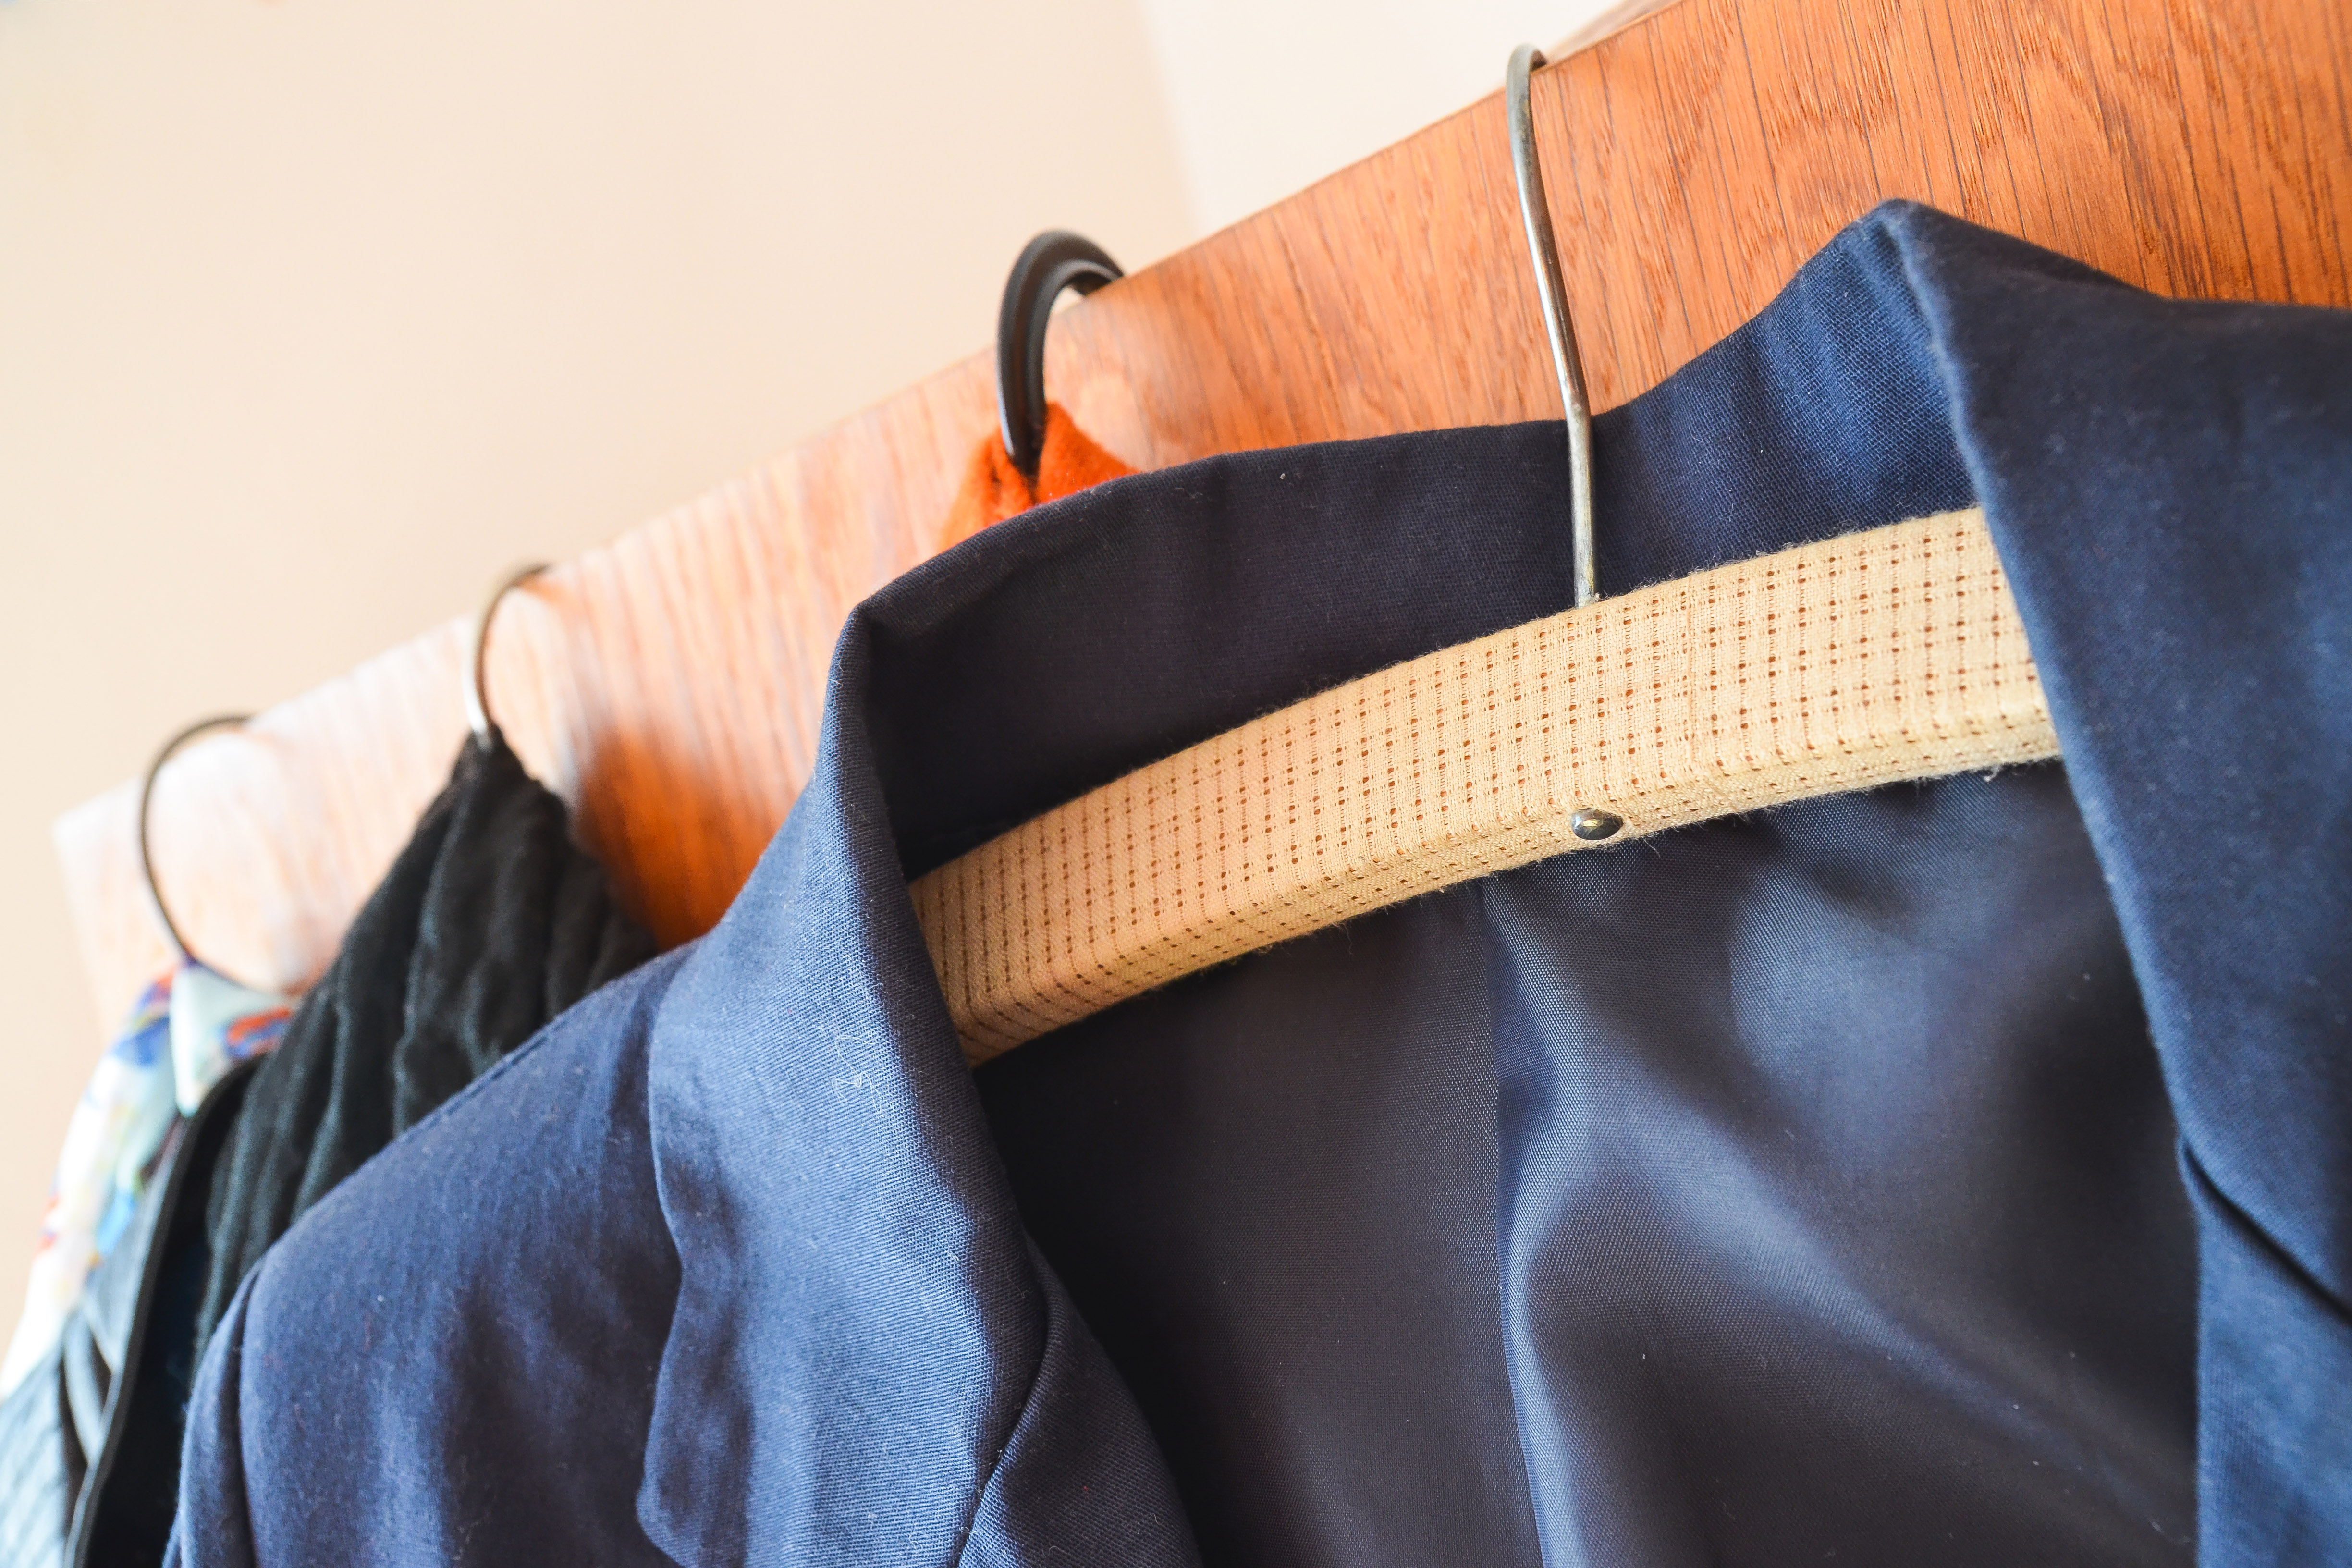
shoulder, outerwear, textile, jacket, leather, sleeve, fashion accessory, denim, pattern